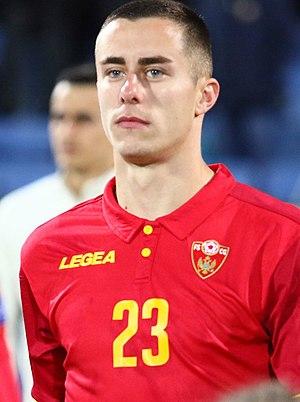
Adam Marušić est un footballeur international monténégrin né le 17 octobre 1992 à Belgrade en Yougoslavie qui est aujourd'hui en Serbie. Il évolue actuellement au Lazio Rome comme milieu de terrain.